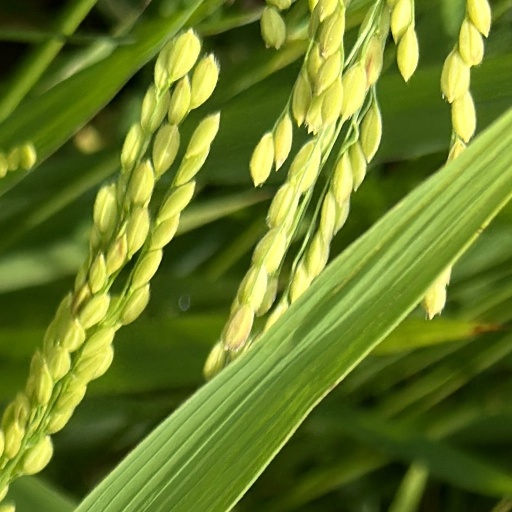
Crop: rice